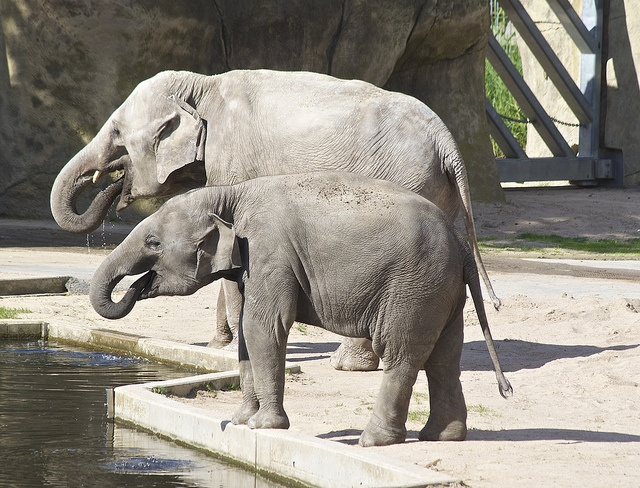
A couple of elephants standing next to each other.
A mother elephant and her young calf stand by a pool at the zoo.
A large and a smaller elephant standing together looking into the water.
A baby elephant and an adult elephant stand next to a pond.
A baby elephant standing next to it's mother.